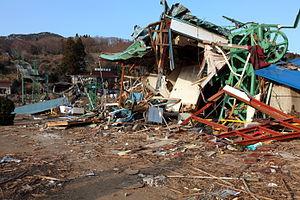
L'île d'Ōshima est une île du Japon faisant partie de la ville de Kesennuma dans la préfecture de Miyagi.